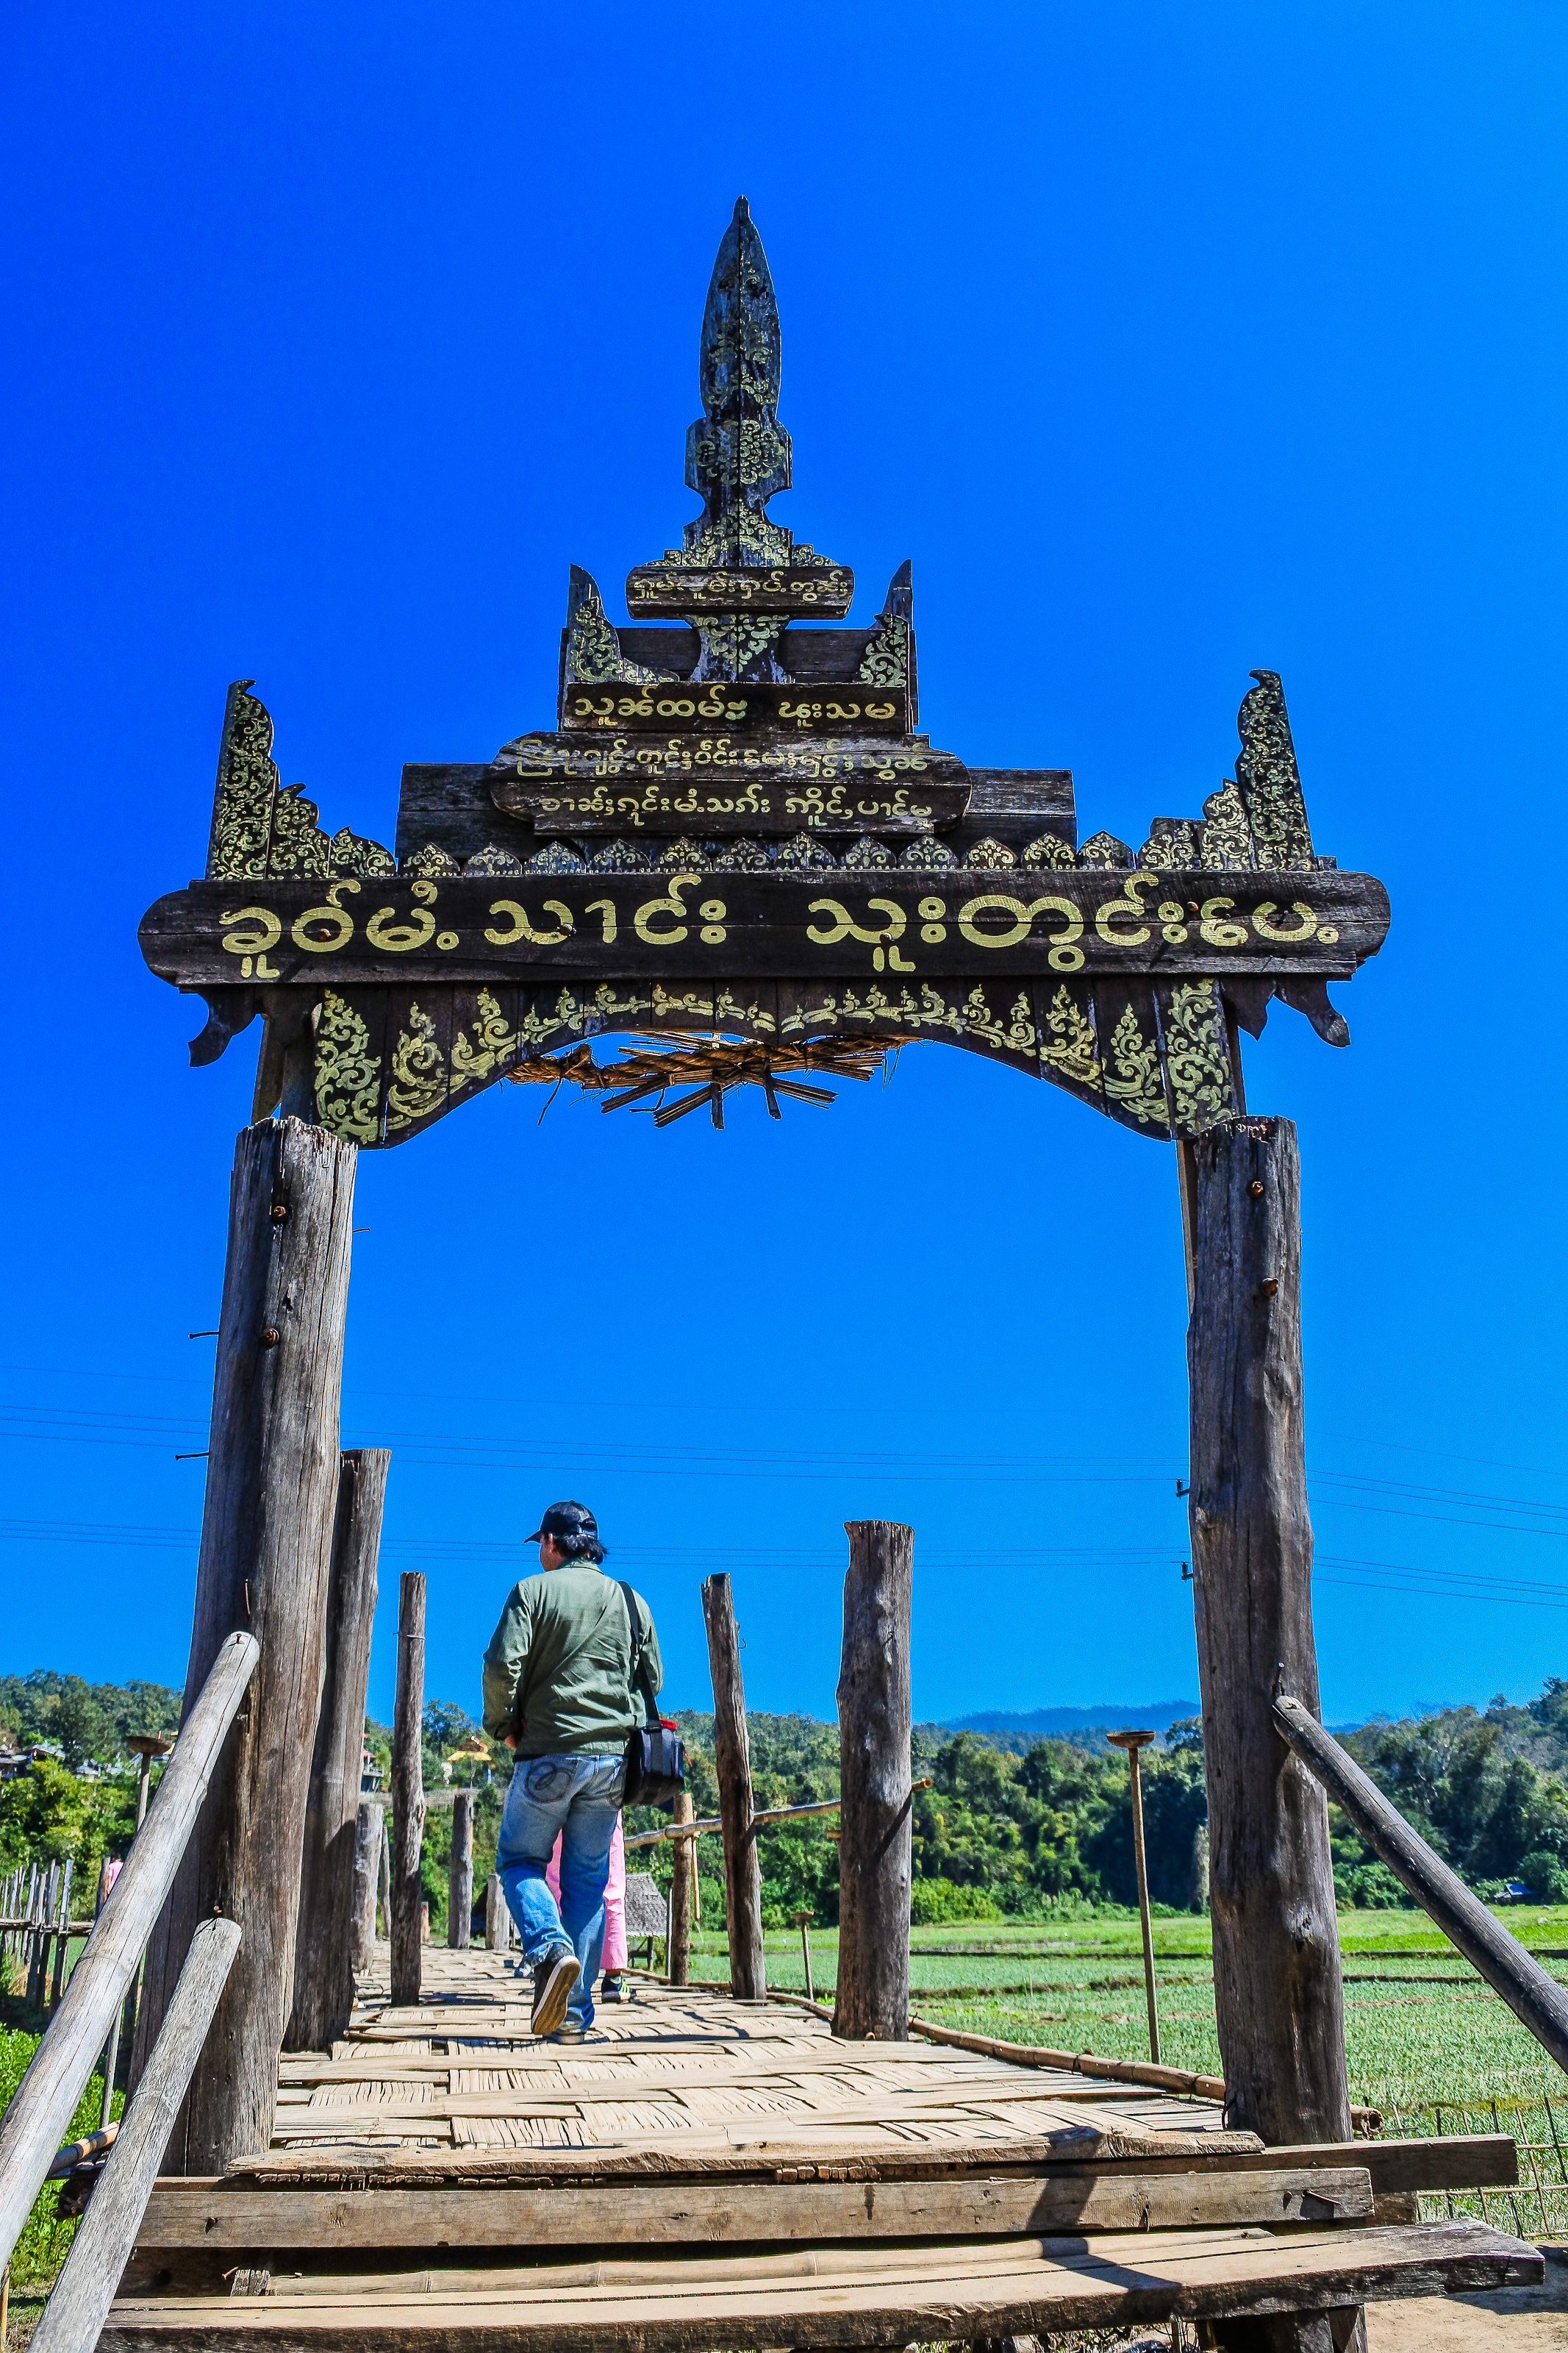
country, hut, rural, northern, beautiful, son, leaves, thailand, luxuriant, season, landmark, nobody, sky, new, rain, agricuture, natural, thai, ancient, morning, bamboo, hong, light, bridge, fields, sunrise, flags, tourism, sun, mist, mae, popular, art, famous, green, historic, nature, countryside, asia, sutongpe, rice, outdoor, cuture, horizon, wooden, sunset, temple, river, travel, landscape, historic site, place of worship, architecture, ancient history, leisure, wat, tourist attraction, hindu temple, unesco world heritage site, vacation, building, shrine, cloud, history, monument, national park, national historic landmark, world